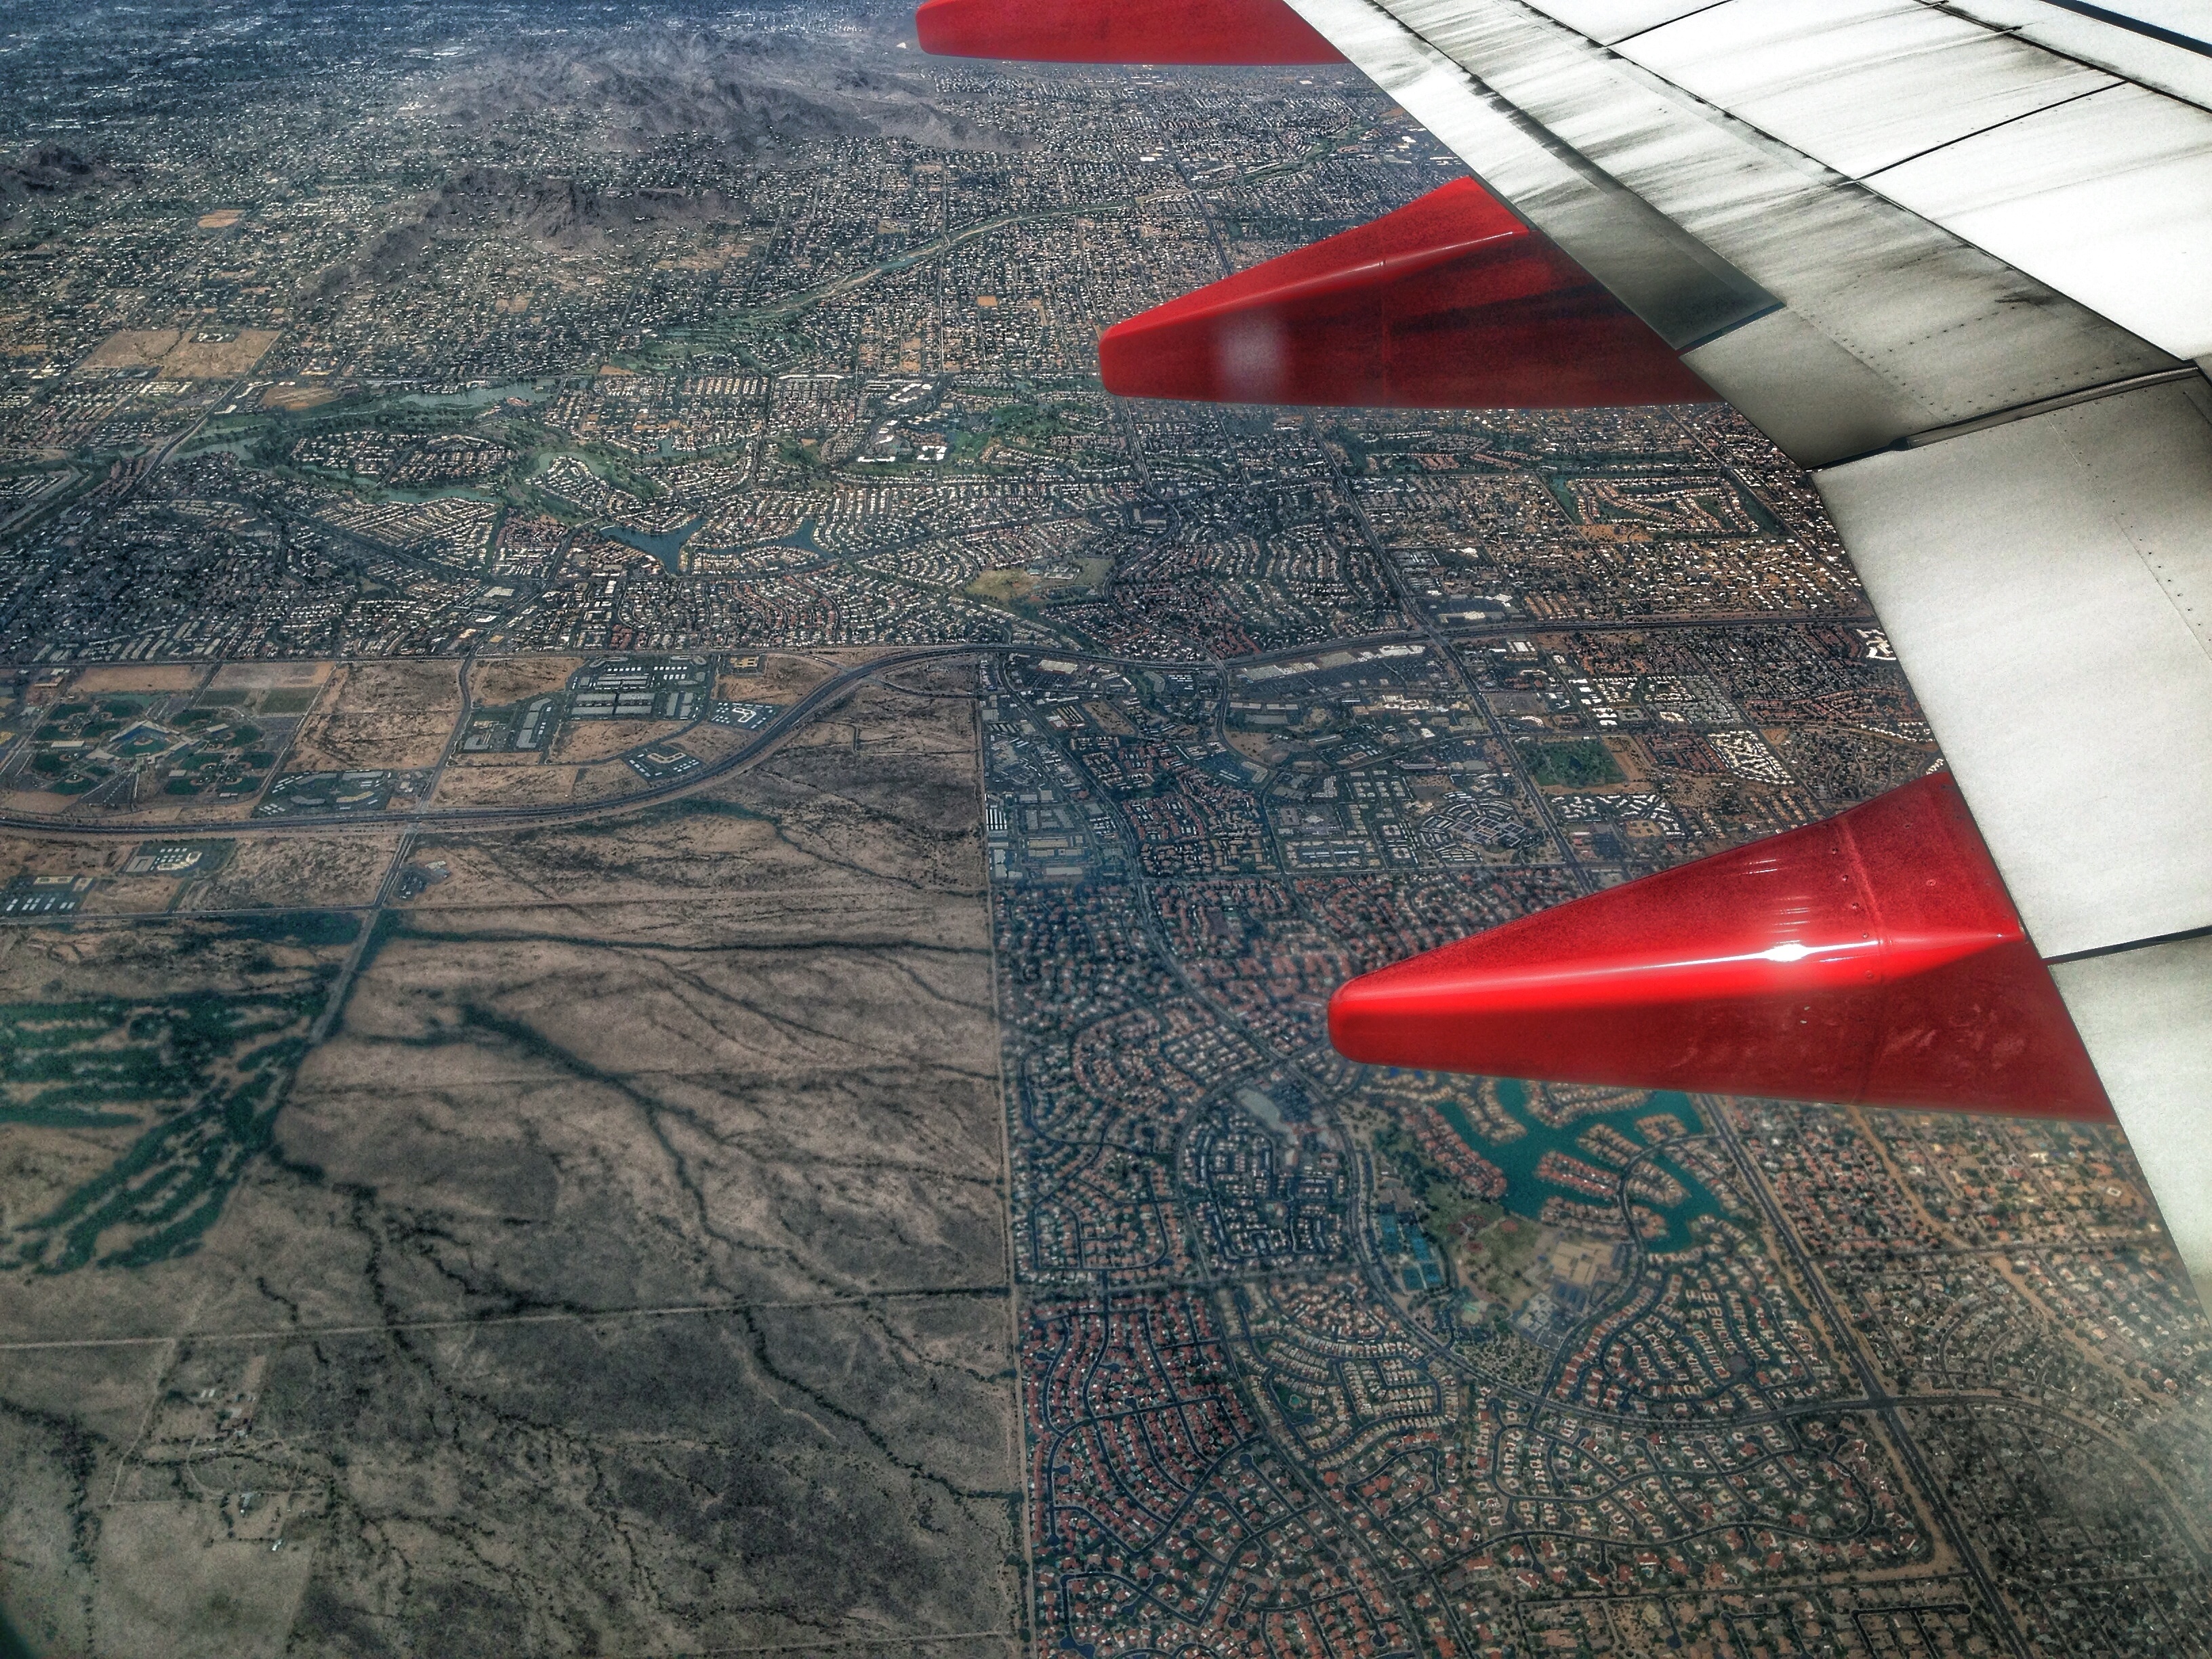
wing, aircraft, red, vehicle, color, flight, shape, atmosphere of earth